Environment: lab
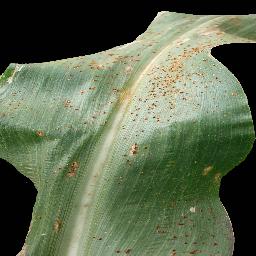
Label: common_rust